Question: Please indicate a possible affordance area of bicycle that can be used for sitting on
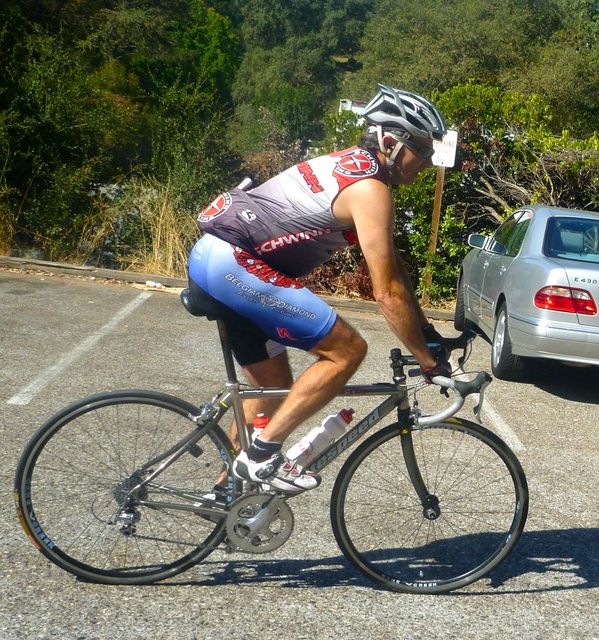
Answer: [177.428, 283.328, 249.767, 317.488]